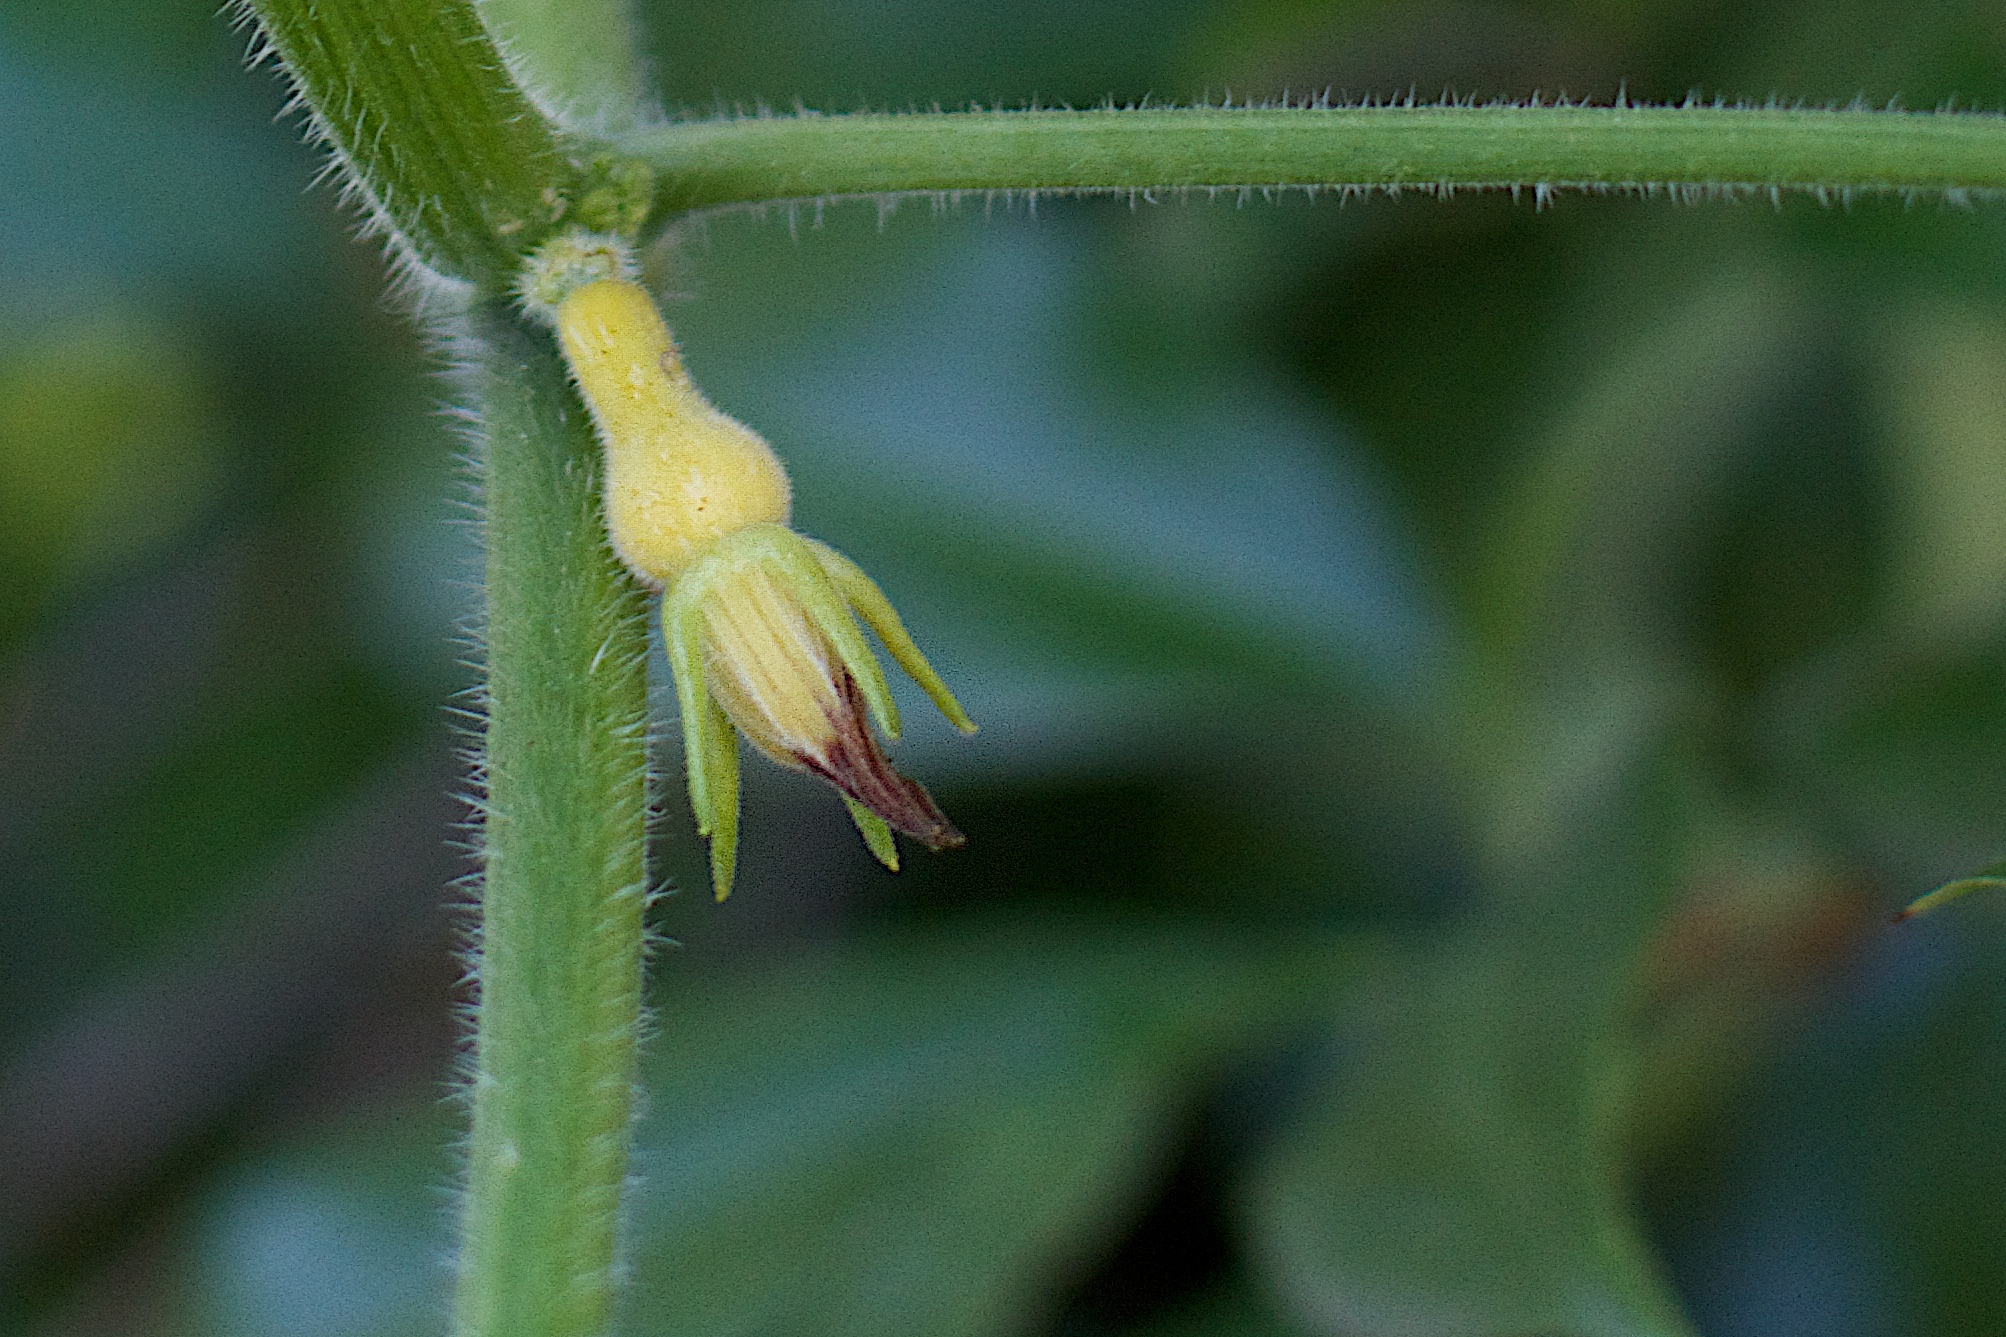
nature, plant, photography, leaf, flower, green, insect, botany, flora, fauna, invertebrate, wildflower, close up, macro photography, plant stem